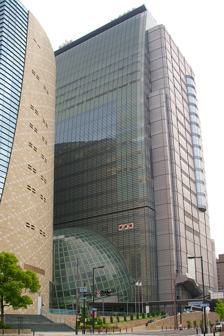
Building: NHK Osaka Hall
Country: Japan
Year built: 2001
Not to be confused with NHK Hall . NHK Osaka Hall BK Hall Location Chūō-ku, Osaka , Japan Owner NHK Planet Kinki Type concert hall Seating type Reserved Capacity 1,417 Construction Built 2001 Opened 3 November 2001 Website nhk-osakahall.jp NHK Hall is a part of the NHK Osaka, located in Otemae, Chūō-ku, Osaka , Japan . Its address is 4-1-20, Chūō-ku, Osaka, 540-8501. This facility has a capacity of 1,417 seats. See also NHK Hall References